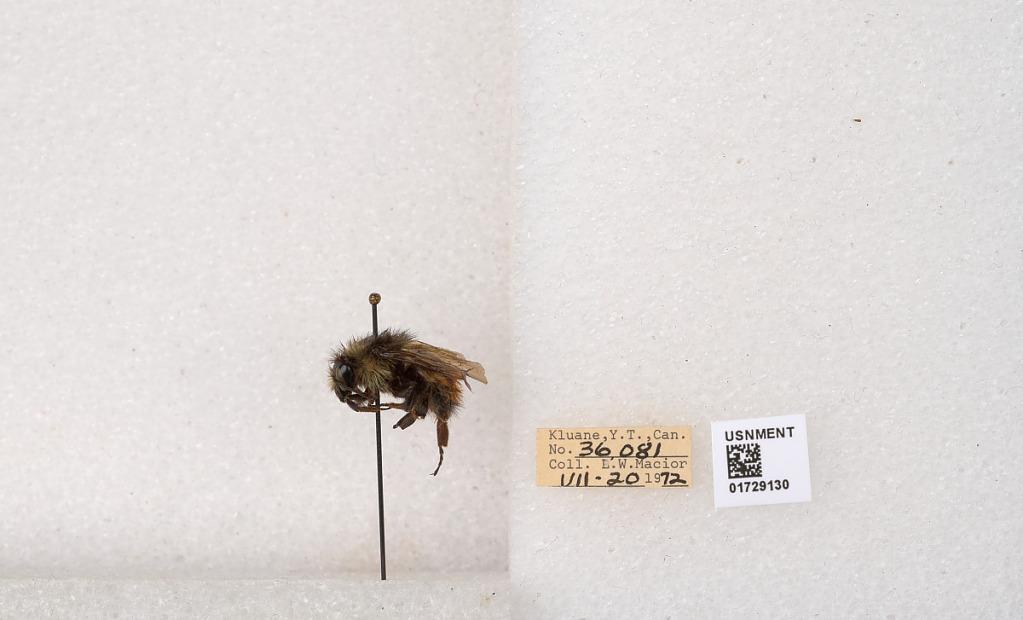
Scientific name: Bombus flavifrons Cresson
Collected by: L. Macior
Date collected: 1972-7-20
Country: Canada
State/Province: Yukon Territory
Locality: Kluane National Park and Reserve
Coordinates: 60.7493, -139.504